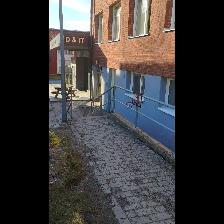
Label: NonHuman